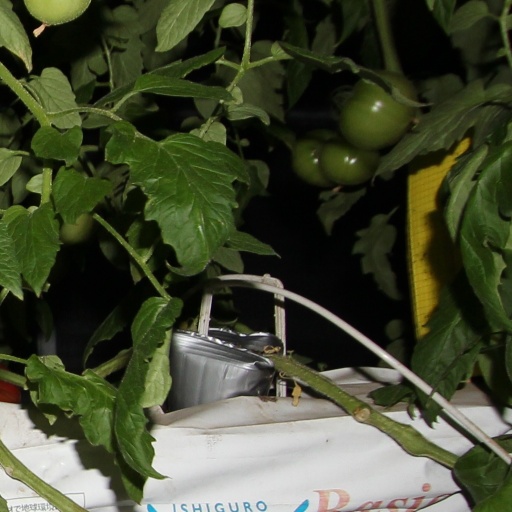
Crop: tomato